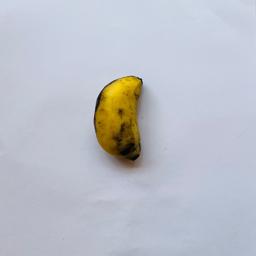
Banana variety: Sabri Kola